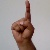
The image shows a hand gesture representing the letter 'D' in Indian Sign Language.